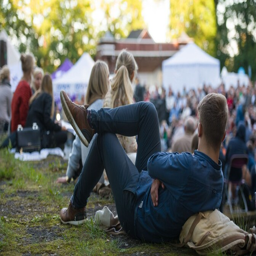
audience members listening to a panel discussion at festival .